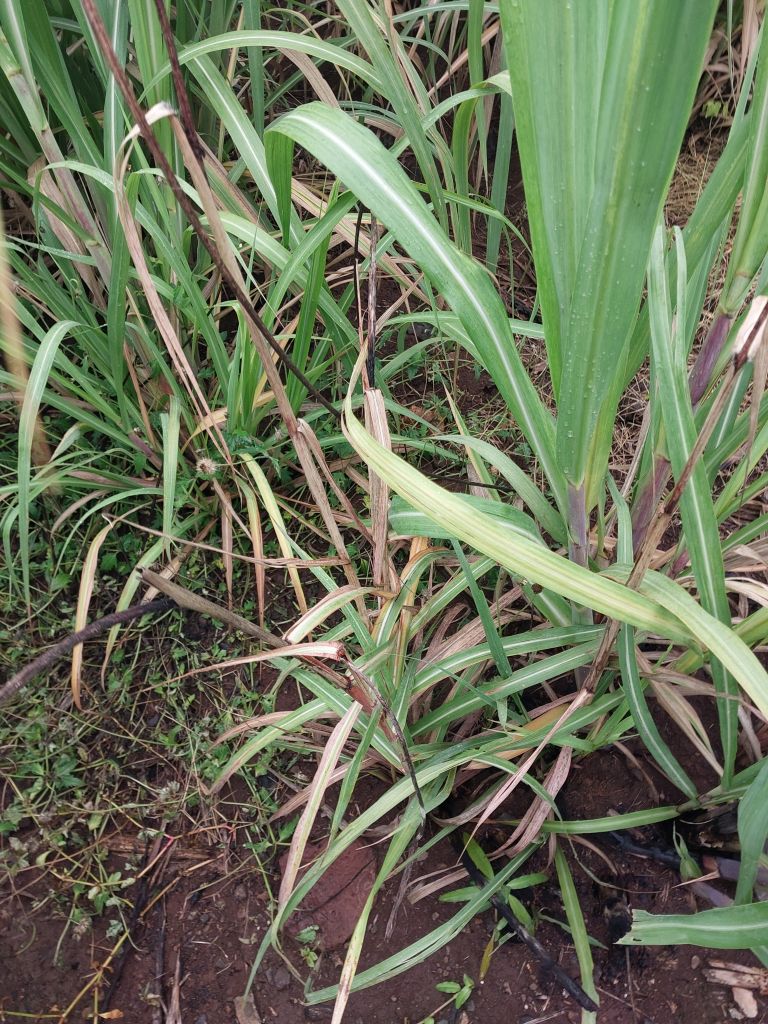
Label: Smut